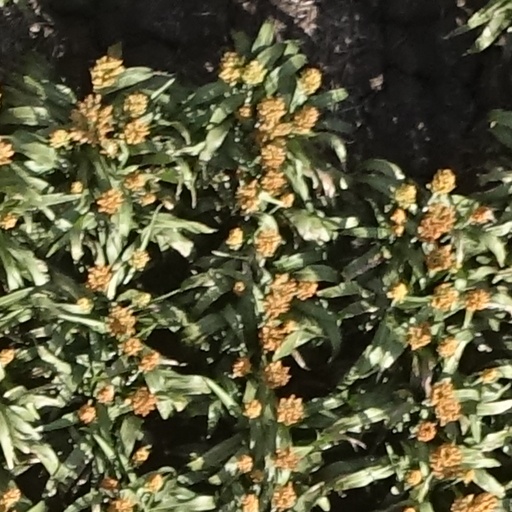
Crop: sorghum